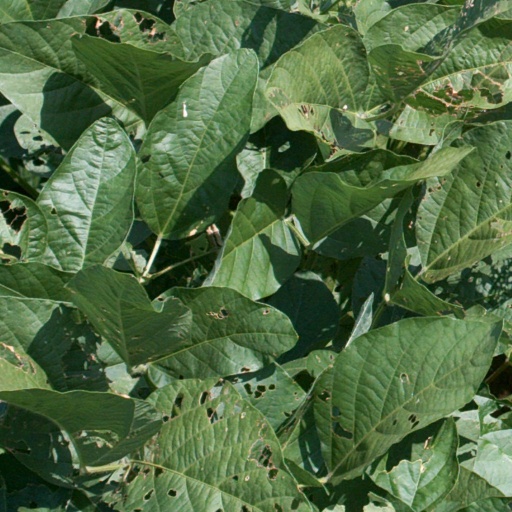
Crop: soybean